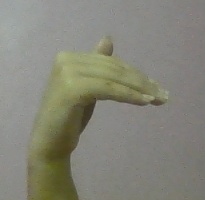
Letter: khaa